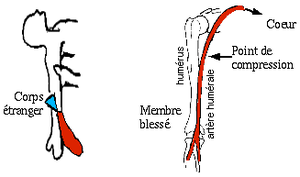
Les points de compression sont des techniques d'arrêt des hémorragies à distance. Ils consistent à comprimer l'artère amenant le sang à la blessure contre un os.